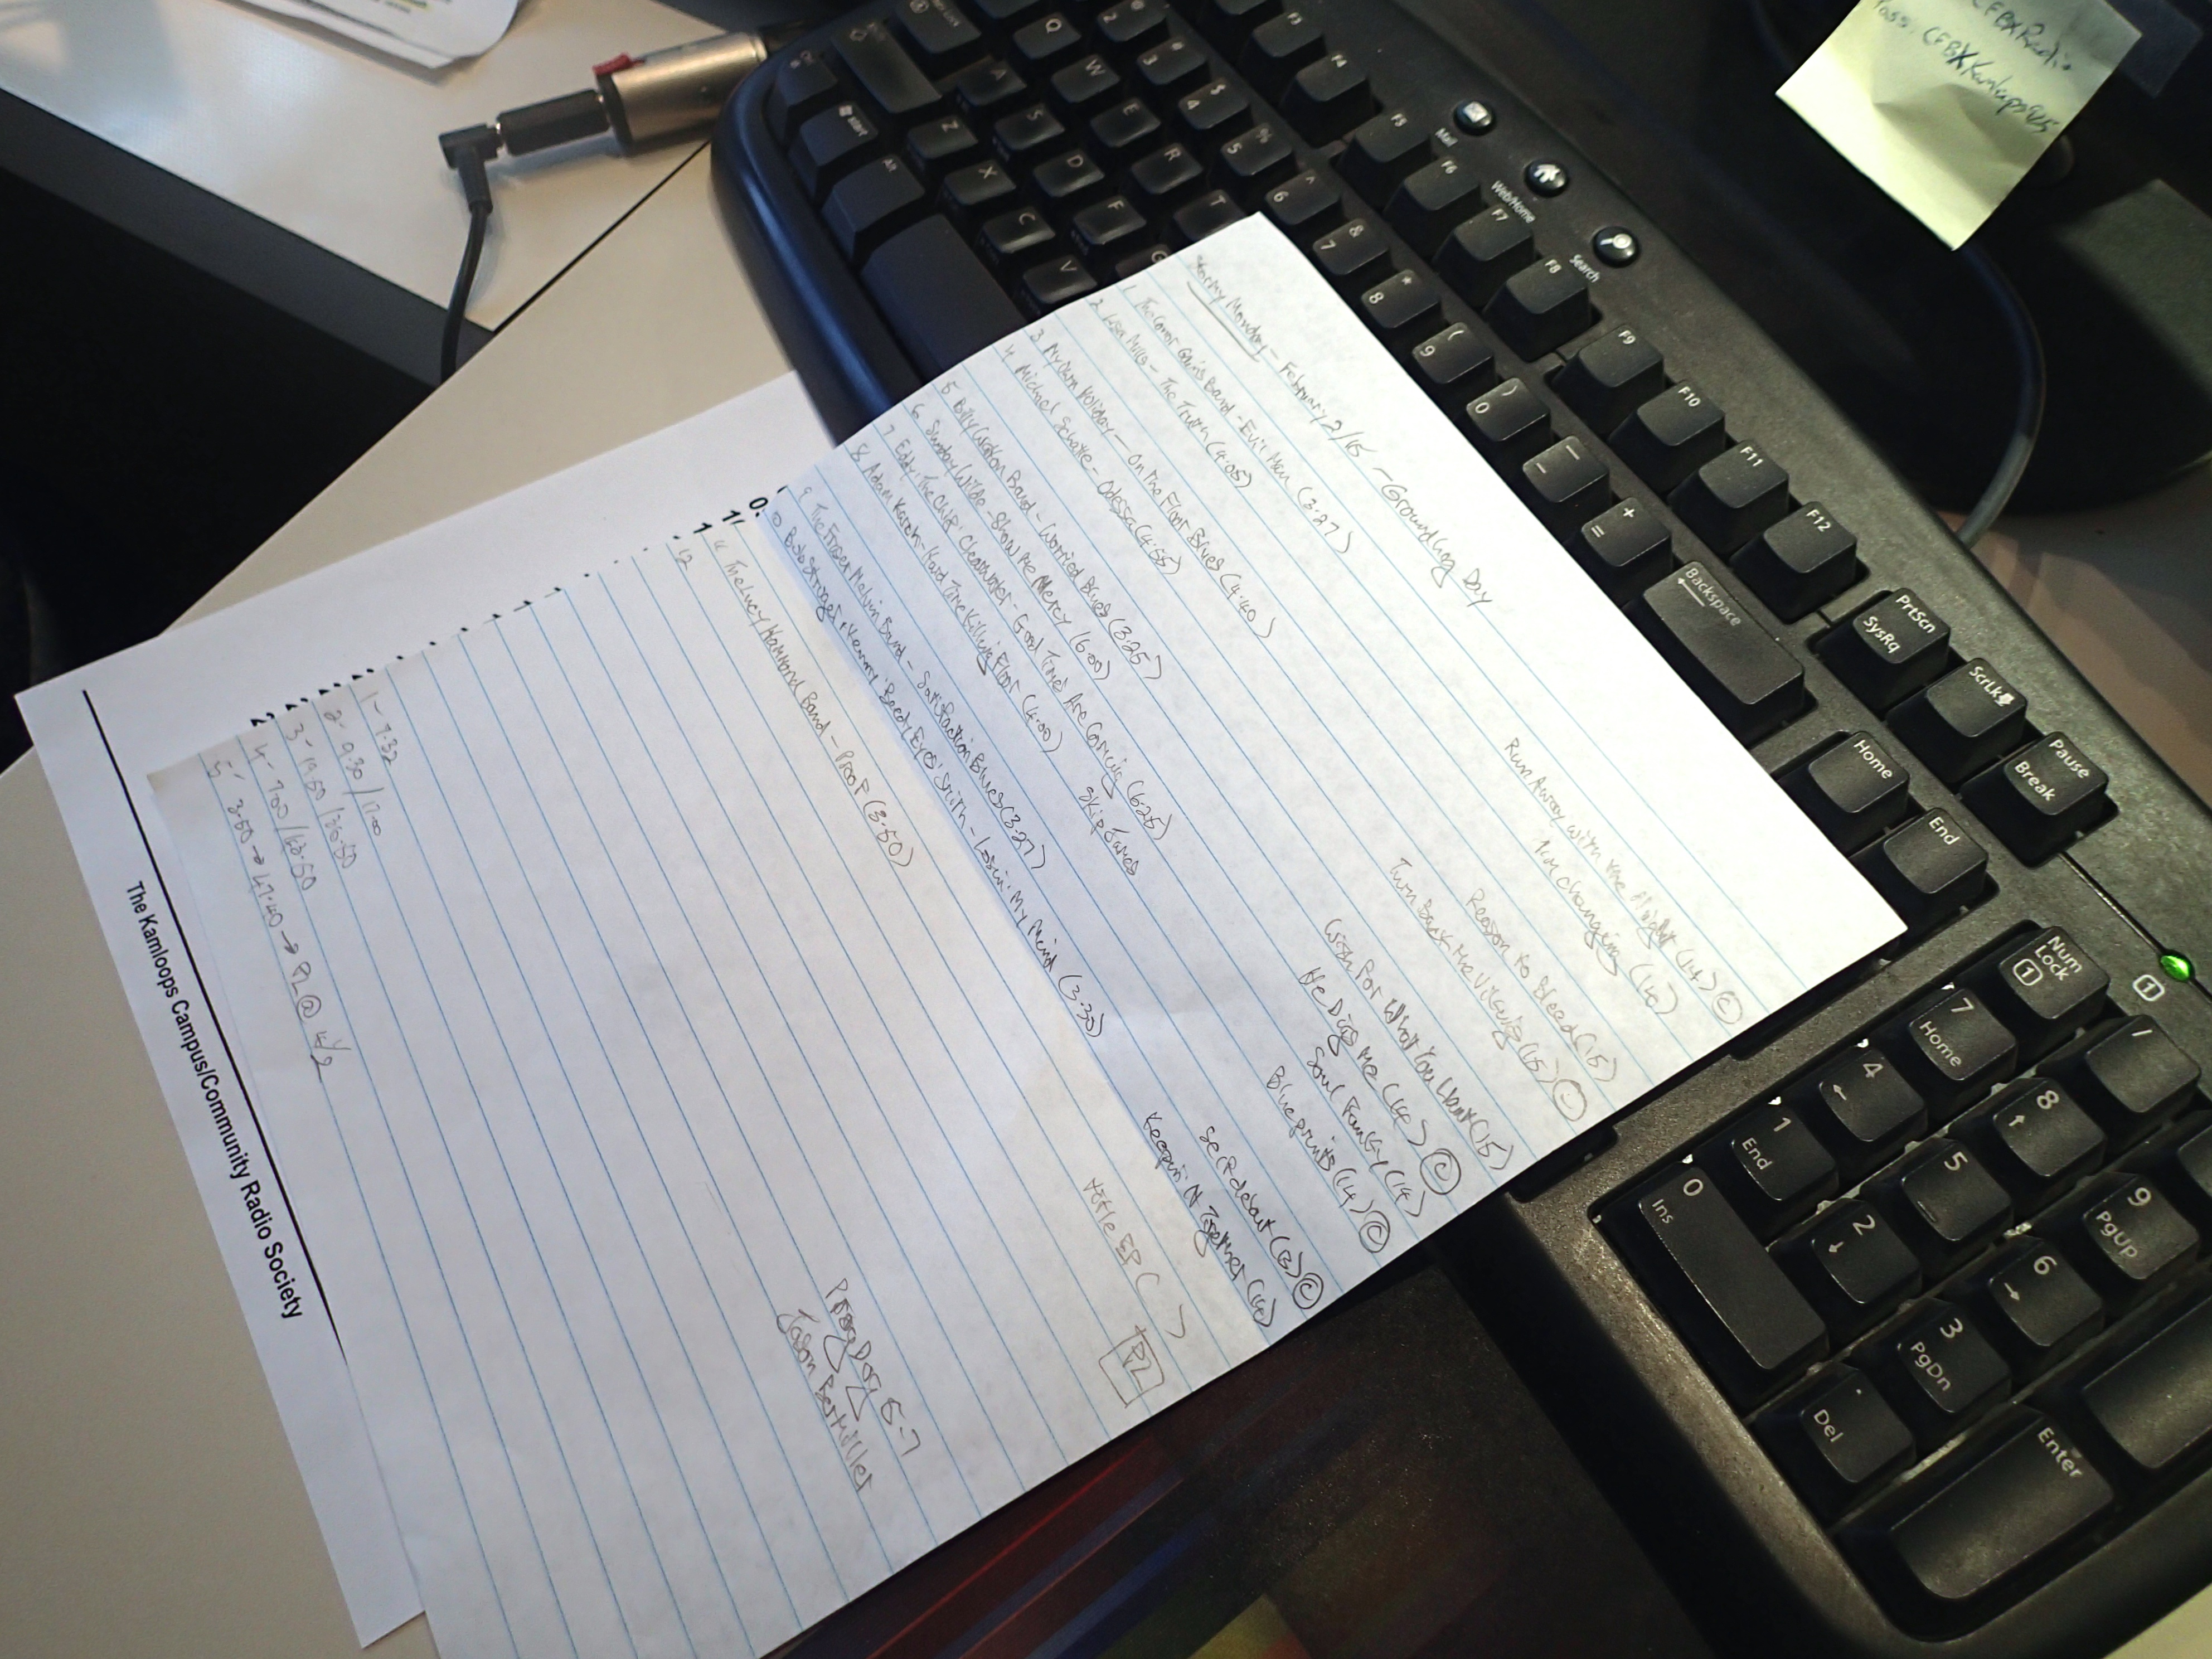
writing, gadget, radio, brand, design, document, cfbx, personal computer hardware